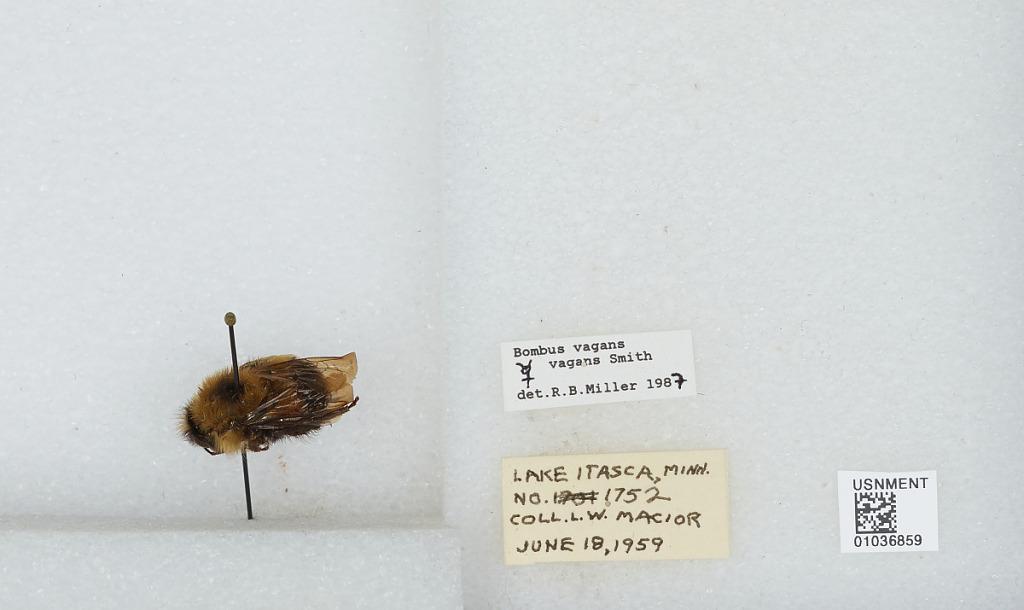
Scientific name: Bombus (Pyrobombus) vagans vagans Smith
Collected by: L. Macior
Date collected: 1959-6-18
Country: United States
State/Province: Minnesota
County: Clearwater
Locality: Lake Itasca
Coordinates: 47.2181, -95.2072
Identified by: Miller, R. B.